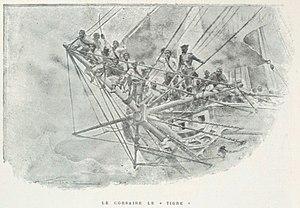
Vence et le corsaire le Tigre
Jean Gaspard de Vence, né à Marseille le 6 avril 1747 et mort en son château de Vaulichères le 12 mars 1808, est un corsaire et officier de marine français du XVIIIᵉ siècle et du début du XIXᵉ siècle, qui termine sa carrière avec le grade de contre-amiral et devient le premier préfet maritime de Toulon.